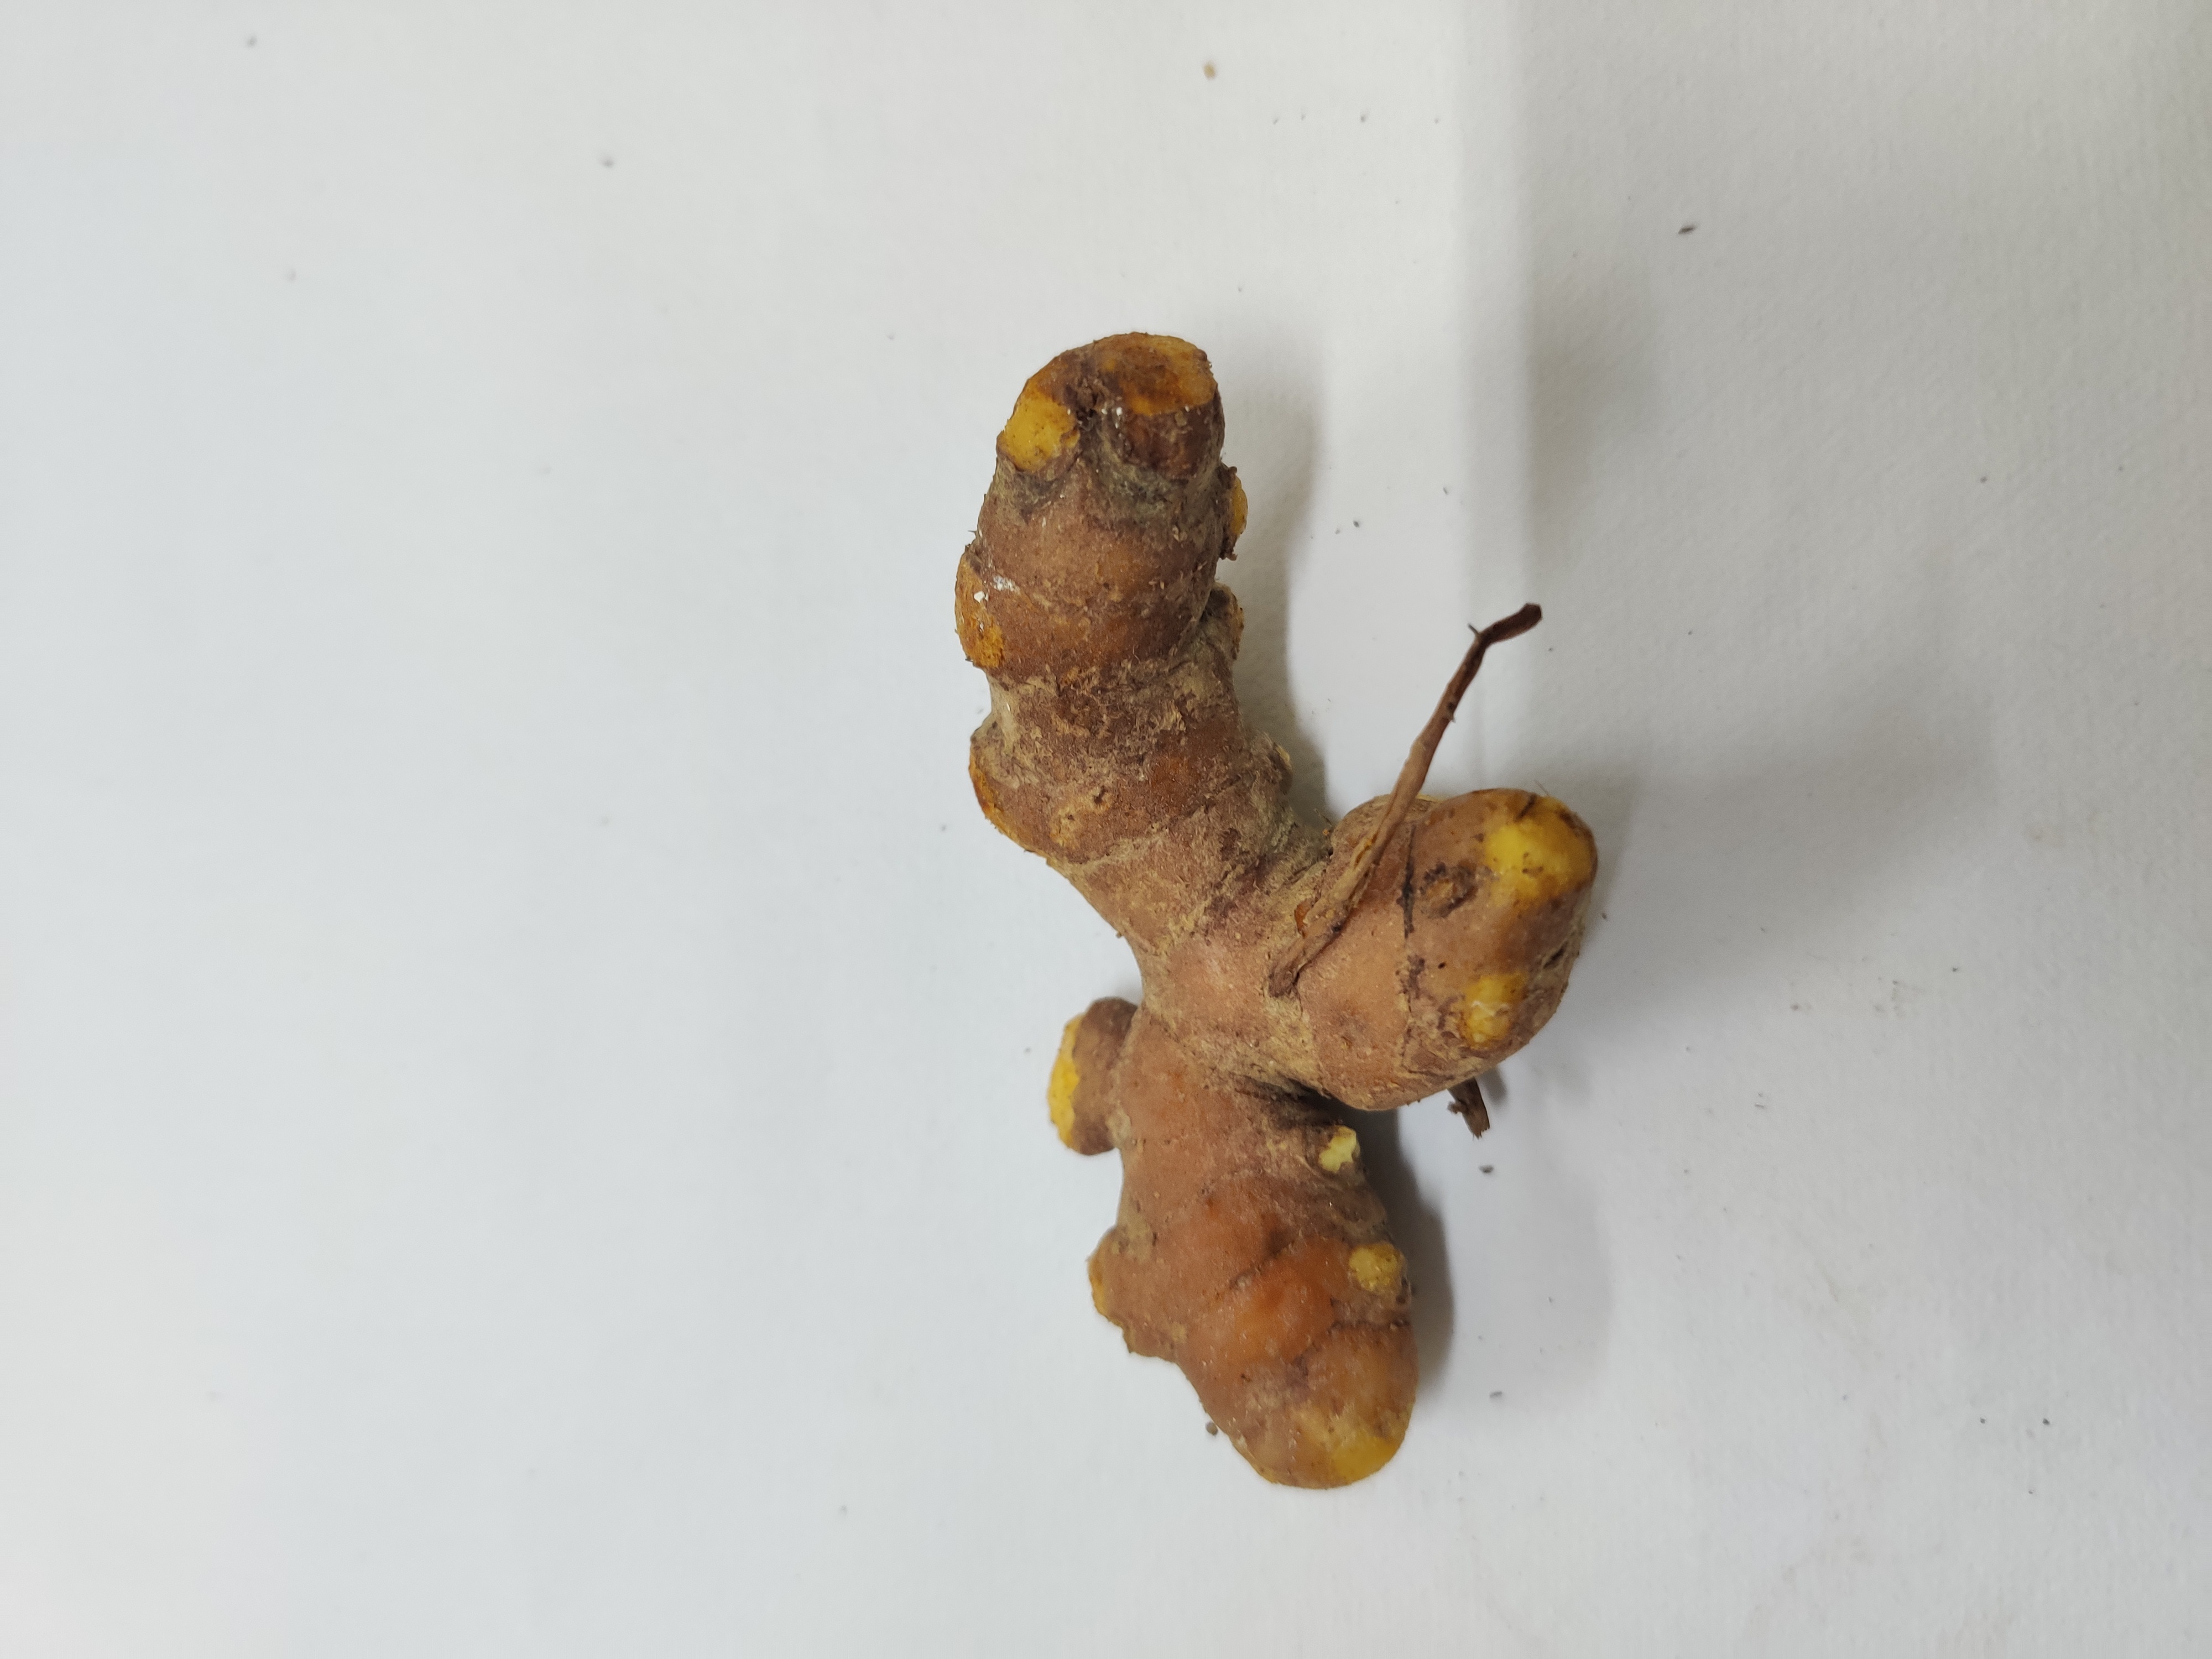
Crop: Turmeric
Condition: Fresh